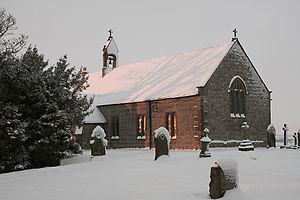
La bataille de Heavenfield mit aux prises, l'armée northumbrienne d'Oswald de Bernicie aux Gallois de Cadwallon ap Cadfan, roi de Gwynedd. L'affrontement se solda par une victoire décisive d'Oswald.